Hermann, Missouri

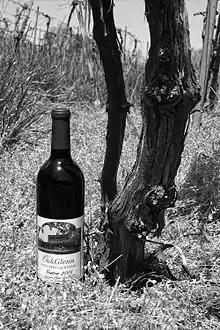
A bottle of Norton wine sits next to what is believed to be a 170-year-old Norton/Cynthiana grapevine cultivated by American wine legend George Husmann. The vines, which still produce grapes, are now part of OakGlenn Winery's vineyard.

The city was founded by the Deutsche Ansiedlungs-Gesellschaft zu Philadelphia (German Settlement Society of Philadelphia) in 1837. It was promoted by Gottfried Duden, who wrote about the area in his "Bericht über eine Reise nach den westlichen Staaten Nord Amerikas" ("Report of a Journey to the Western States of Northern America"). In November 1837, an early group of settlers was led by George Bayer, who bought the land on the behalf of the society. George was waylaid in Pittsburgh, though, due to illness and arrived in Hermann in the spring of 1838 leading another group of families. The town was platted after the society sold shares in the of Gasconade River valley land it had purchased.